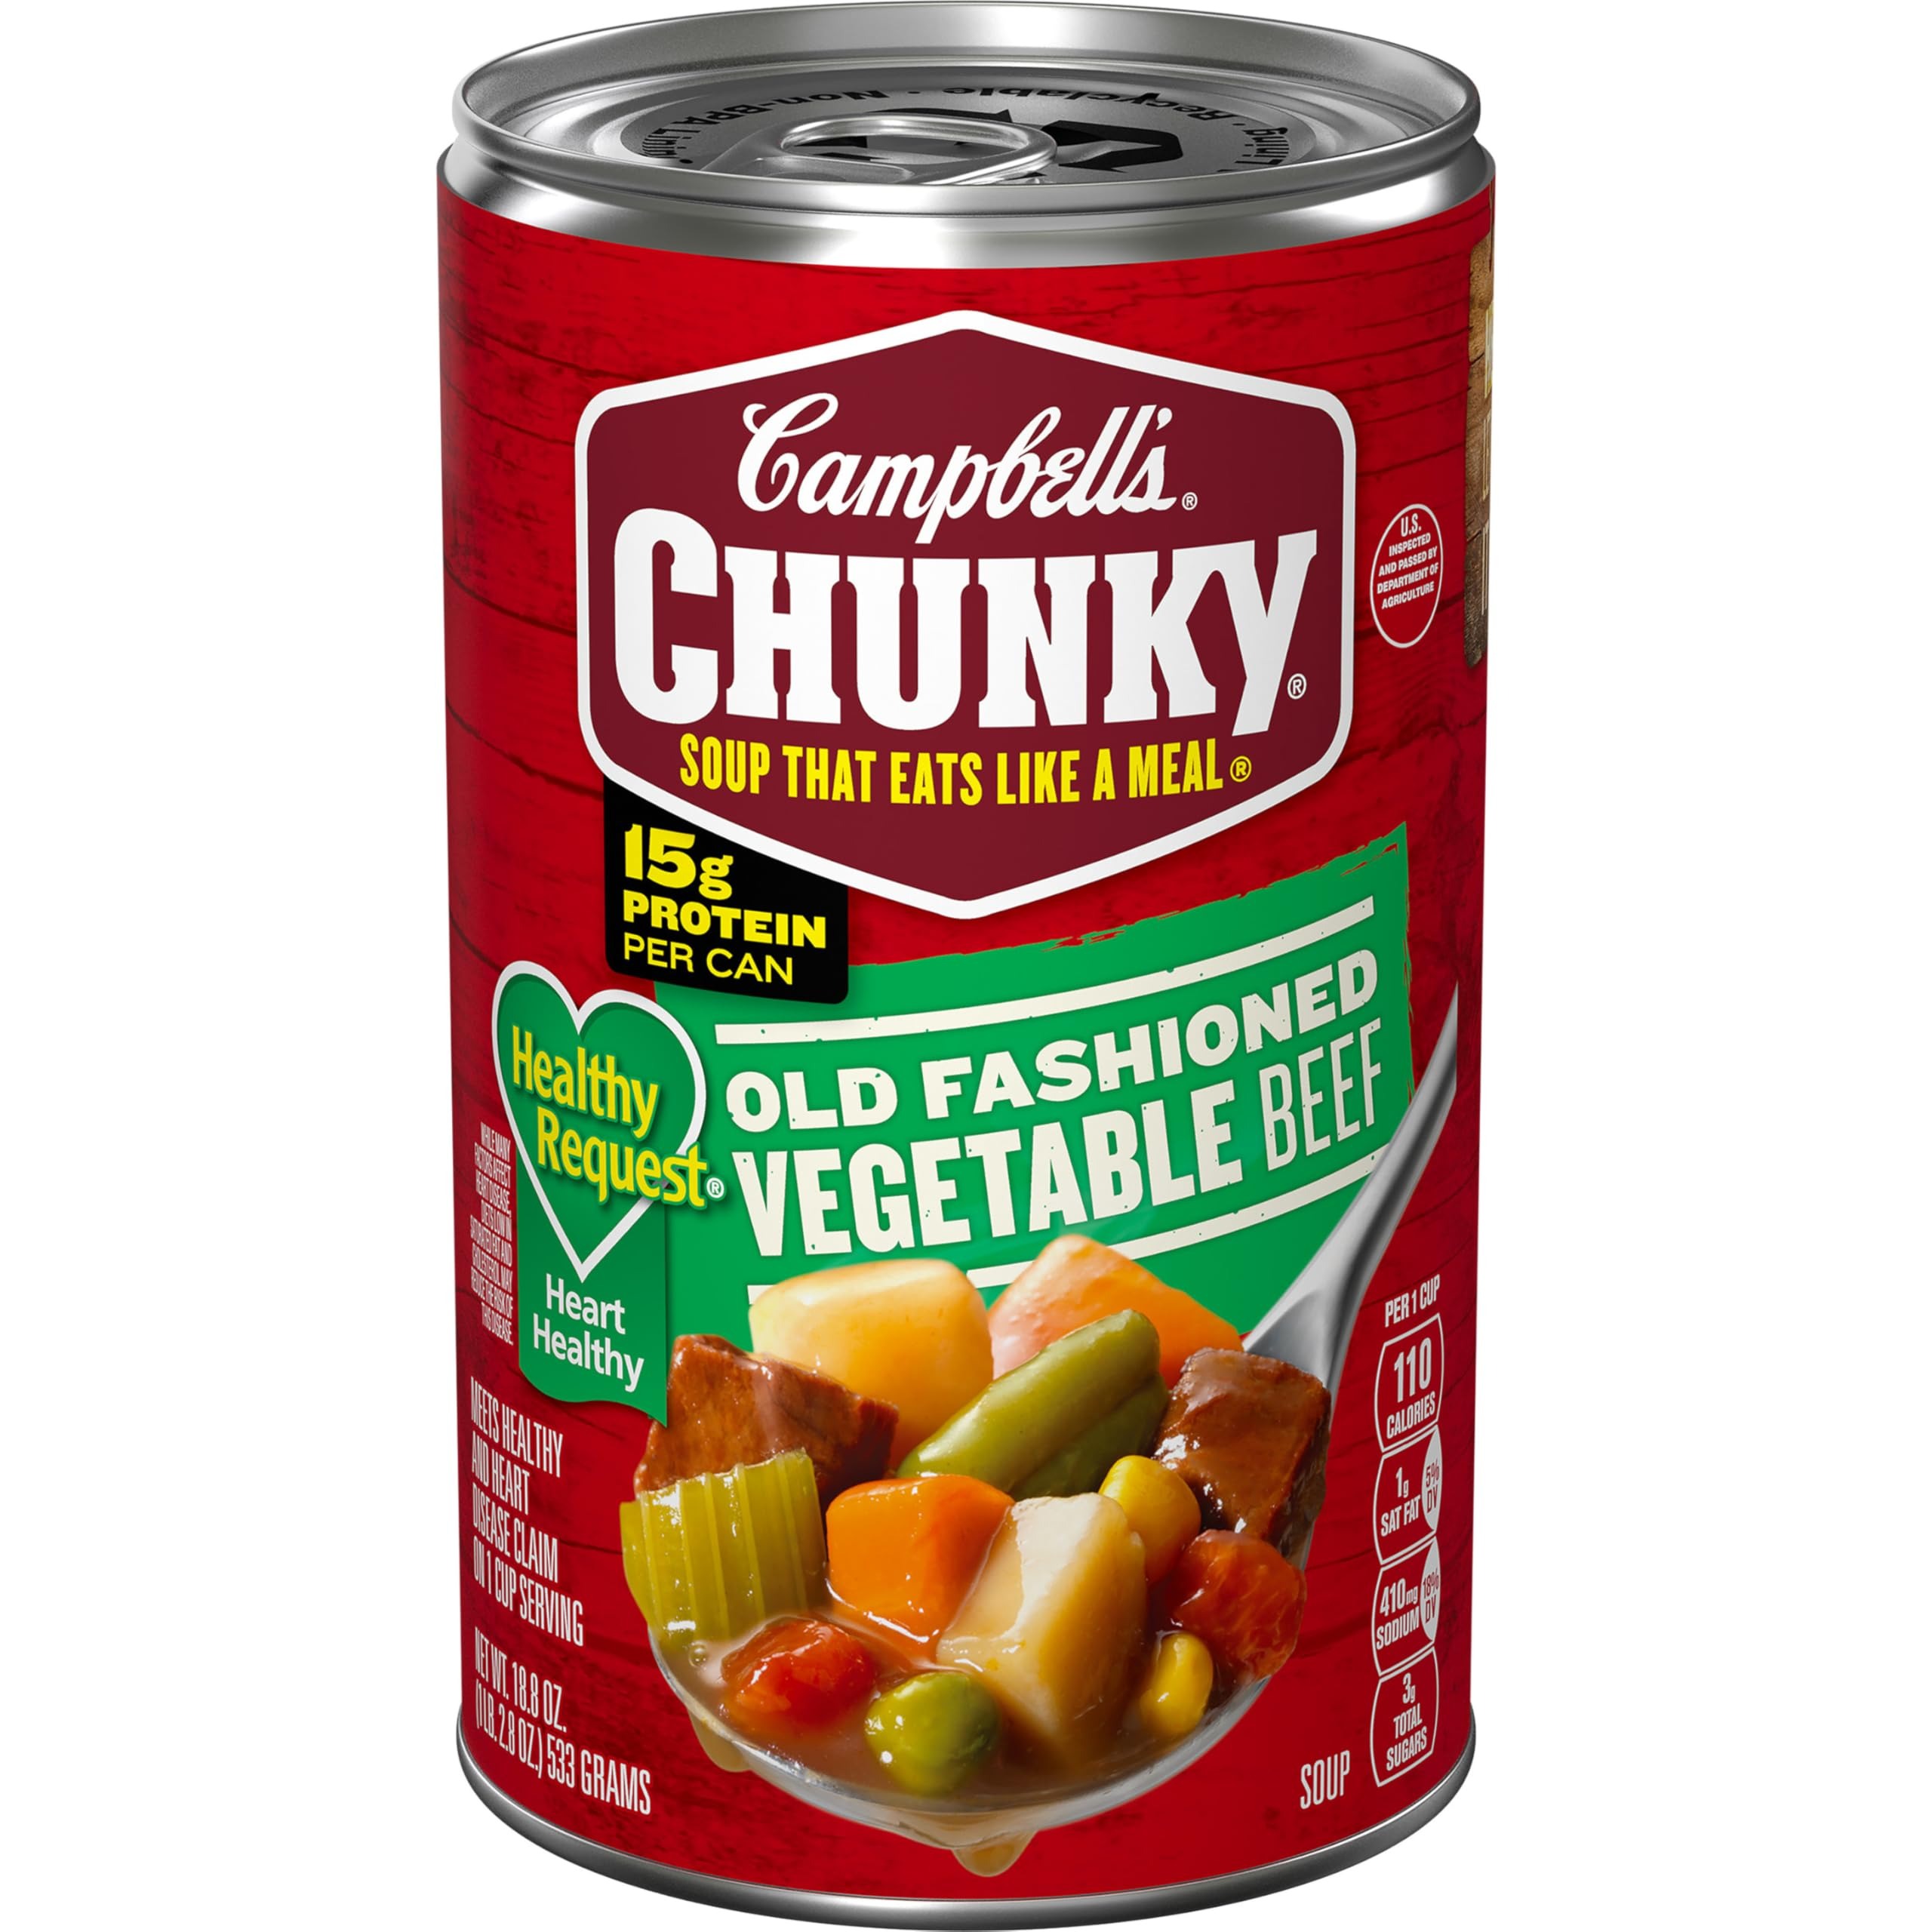
Item Name: Campbell’s Chunky Healthy Request Soup, Old Fashioned Vegetable Beef Soup, 18.8 Oz Can
Bullet Point 1: Campbell's Chunky Soup: One (1) 18.8 oz can of Campbell’s Chunky Healthy Request Old Fashioned Vegetable Beef Soup
Bullet Point 2: Big Flavors: Vegetable beef soup with lean beef and hearty veggies, like carrots, potatoes, celery, corn and peas in beef broth
Bullet Point 3: 15 grams of Protein: Soup that has vegetables and 15 grams of protein in each can
Bullet Point 4: Pantry Staple: Enjoy this soup at home or at work as part of a delicious, filling lunch, or take on outdoor adventures to eat by the campfire
Bullet Point 5: Microwavable Soup: This easy to microwave soup is simple to prepare, just heat in a microwave-safe bowl and serve
Value: 18.8
Unit: Fl Oz

Price: 3.99